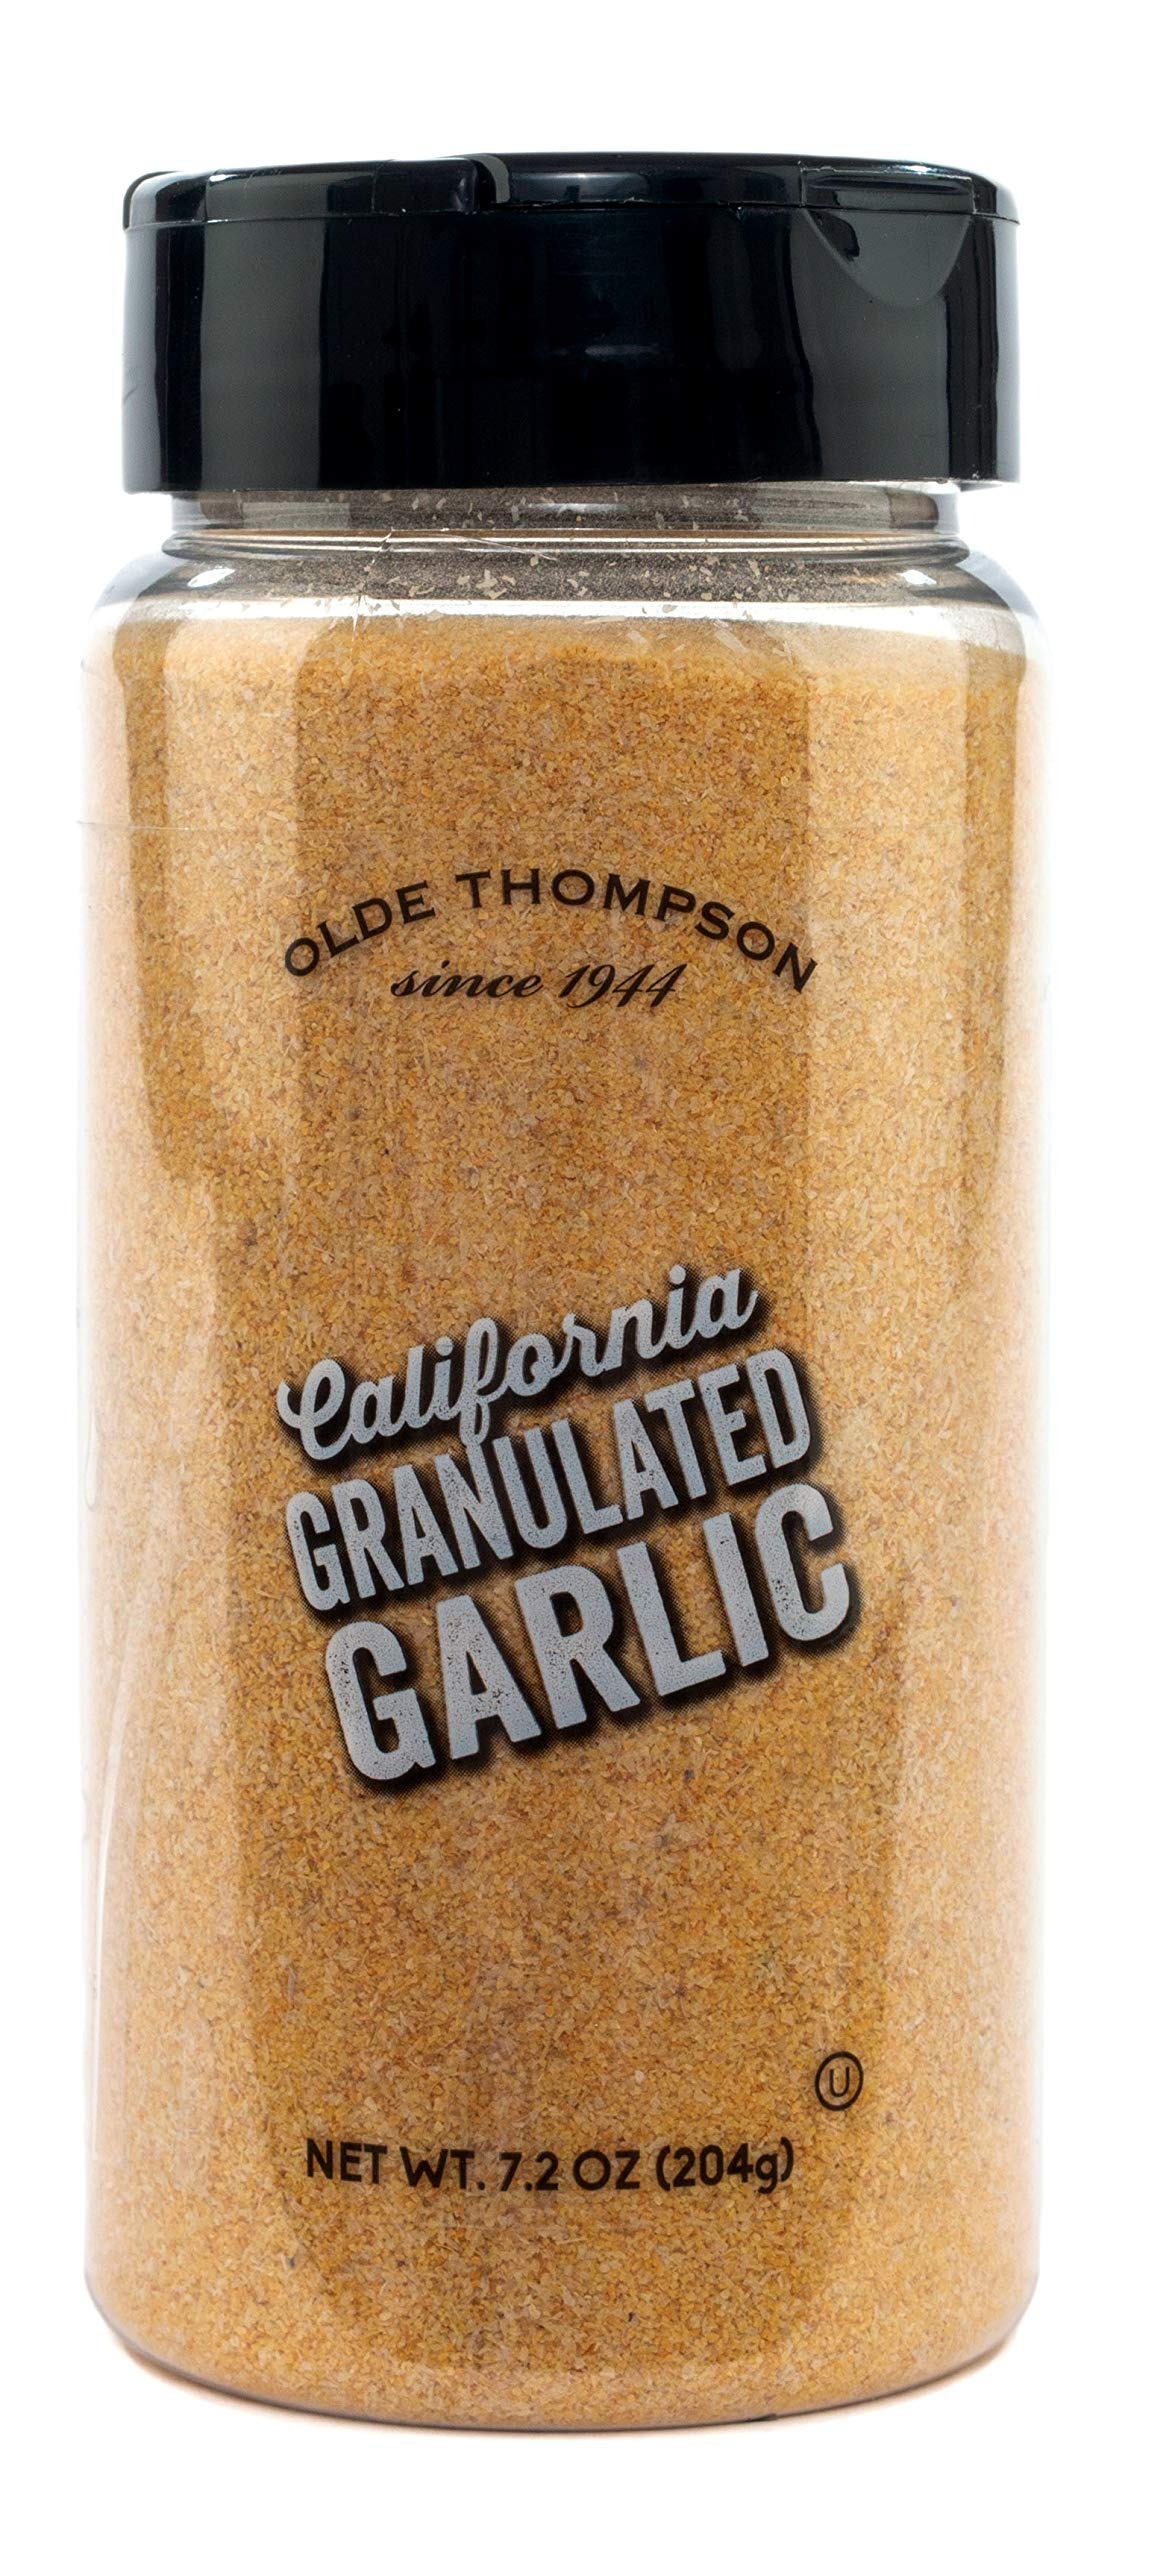
Item Name: Olde Thompson California Granulated Garlic, Spice Shaker, 7.2 Ounce
Bullet Point 1: Pantry essentials: Our 7.2oz bottles are filled with a dynamic & potent supply of California granulated garlic, fitting in perfectly with any lineup of spices in your kitchen.
Bullet Point 2: Fine grind: This grind size is meant to be used as a convenient seasoning without sacrificing the bold and fragrant aromas & flavors.
Bullet Point 3: Versatile uses in the kitchen: Add the flavors of garlic to your blends of herbs and spices. Bring new components to your fish, chicken, vegetables, pork roast, or any other dish that needs an aromatic lift.
Bullet Point 4: A supply of gourmet flavor: Experience the savory excellence of commercial kitchens at home with the convenience of our 7.2oz bottles.
Bullet Point 5: Sealed for freshness: Our garlic bottles are guaranteed to arrive at your door fresh & ready to be used immediately.
Value: 7.2
Unit: Count

Price: 14.69